Keighley & Worth Valley Railway

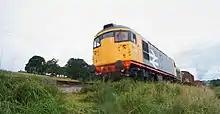
Restored Class 26, 26007, on the Keighley & Worth Valley Railway, September 2021

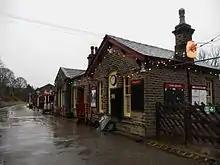
Oxenhope station, December 2011

The railway owns three rail mounted cranes: a 10T Grafton steam P-Way crane, a 15T Taylor Hubbard diesel P-Way Crane and an ex LMS 45T steam breakdown crane. In addition, the affiliated Bahamas Locomotive Society owns a steam breakdown crane, based at Ingrow. Currently the 15T Taylor Hubbard crane and the 10T Grafton steam P-Way crane are in traffic, the latter now in apple green. Furthermore, there are a variety of wagons used by the civil engineering department, largely at either Oakworth or Ingrow West.